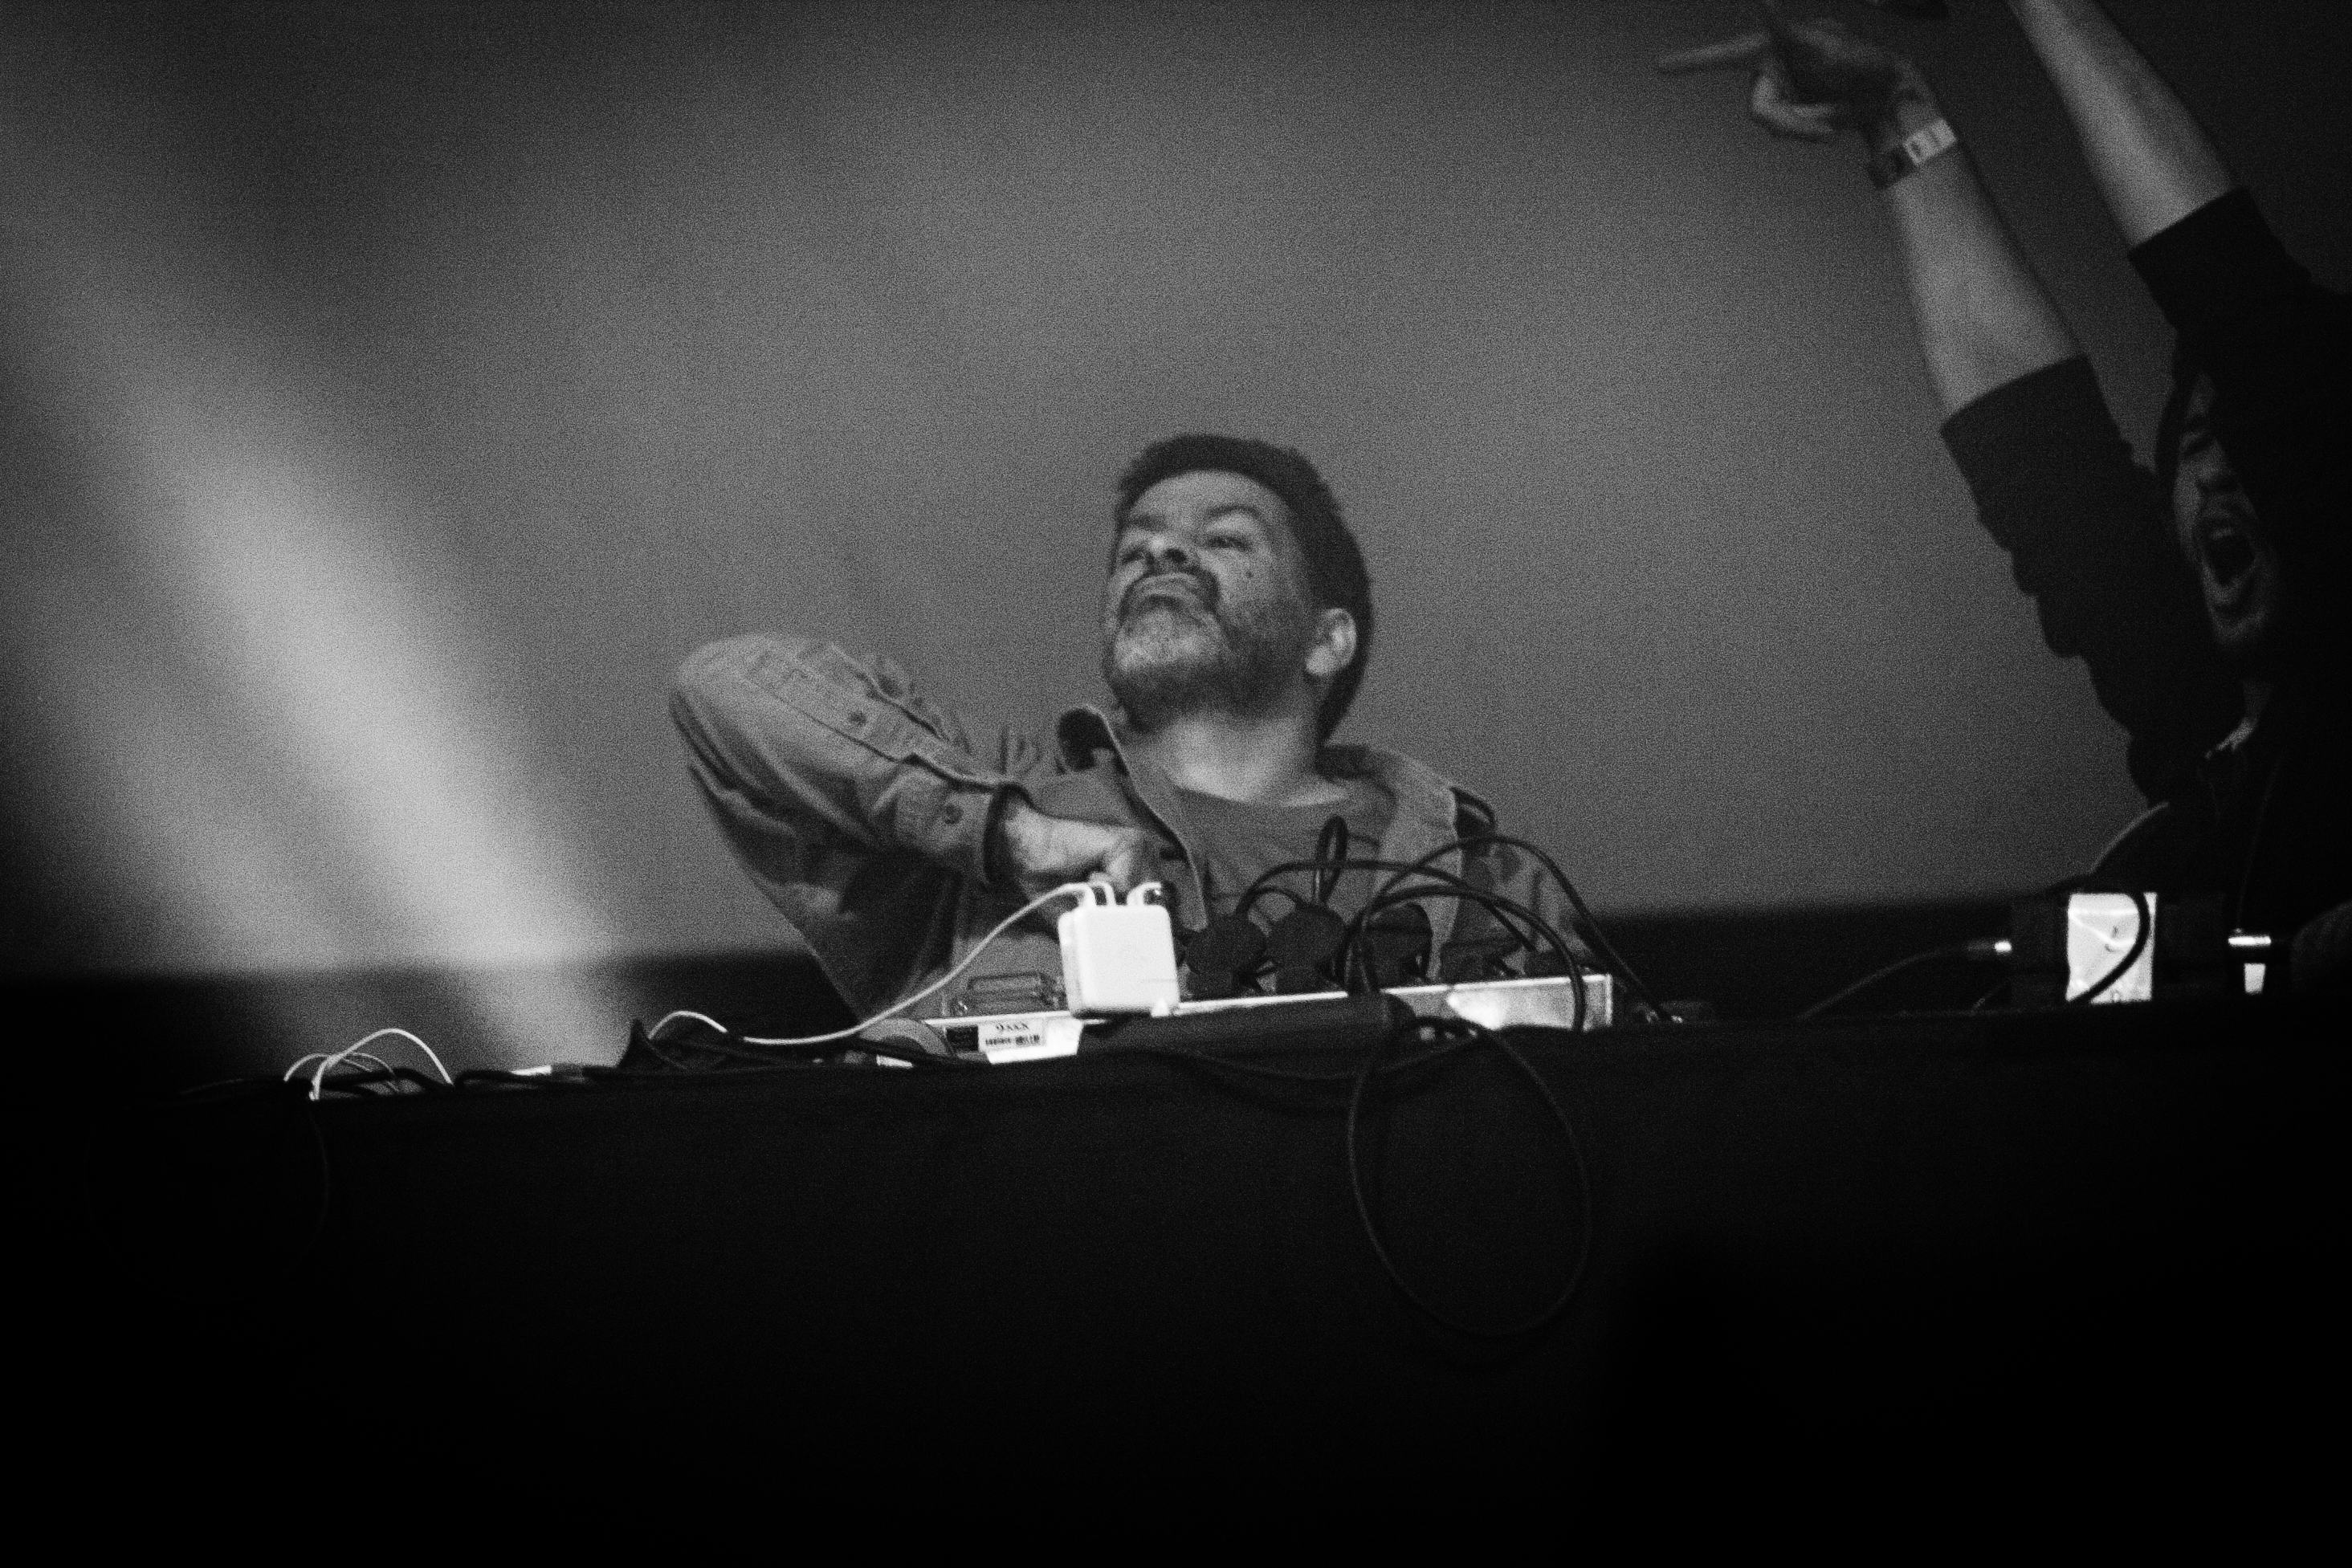
person, music, black and white, white, photography, concert, live, darkness, musician, black, monochrome, stage, brussels, place, bruxelles, fete, palais, musique, fetedelamusique, gallo, marie, earl, ashanti, thierry, sixteen, manou, lefto, warnant, ashanti3000, performance, singing, photograph, guitarist, entertainment, monochrome photography